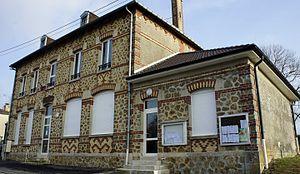
Herpont la Mairie.
Herpont est une commune française, située dans le département de la Marne en région Grand Est.